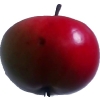
Label: Apple 11